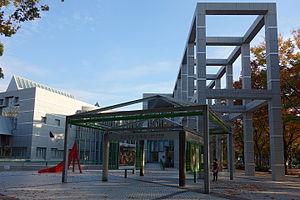
Kisho Kurokawa 紀章 : Kurokawa Kisho, né le 8 avril 1934 à Nagoya et mort le 12 octobre 2007 à Tokyo, est un architecte japonais et un des fondateurs du mouvement dit du « métabolisme ».